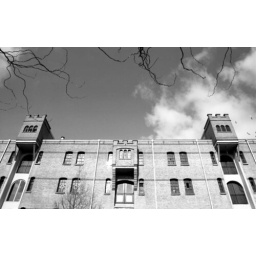
building near Amsterdam docks. I think it now houses a theater or something.